AK4711

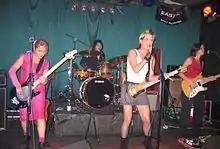
AK4711 in 2005

The name is a wordplay on the AK-47 assault rifle, 4711, a brand of Eau de Cologne, and the initials of the lead singer Anja Krabbe. Before the band was formed, Krabbe released two solo albums and worked on film music and soundtracks.